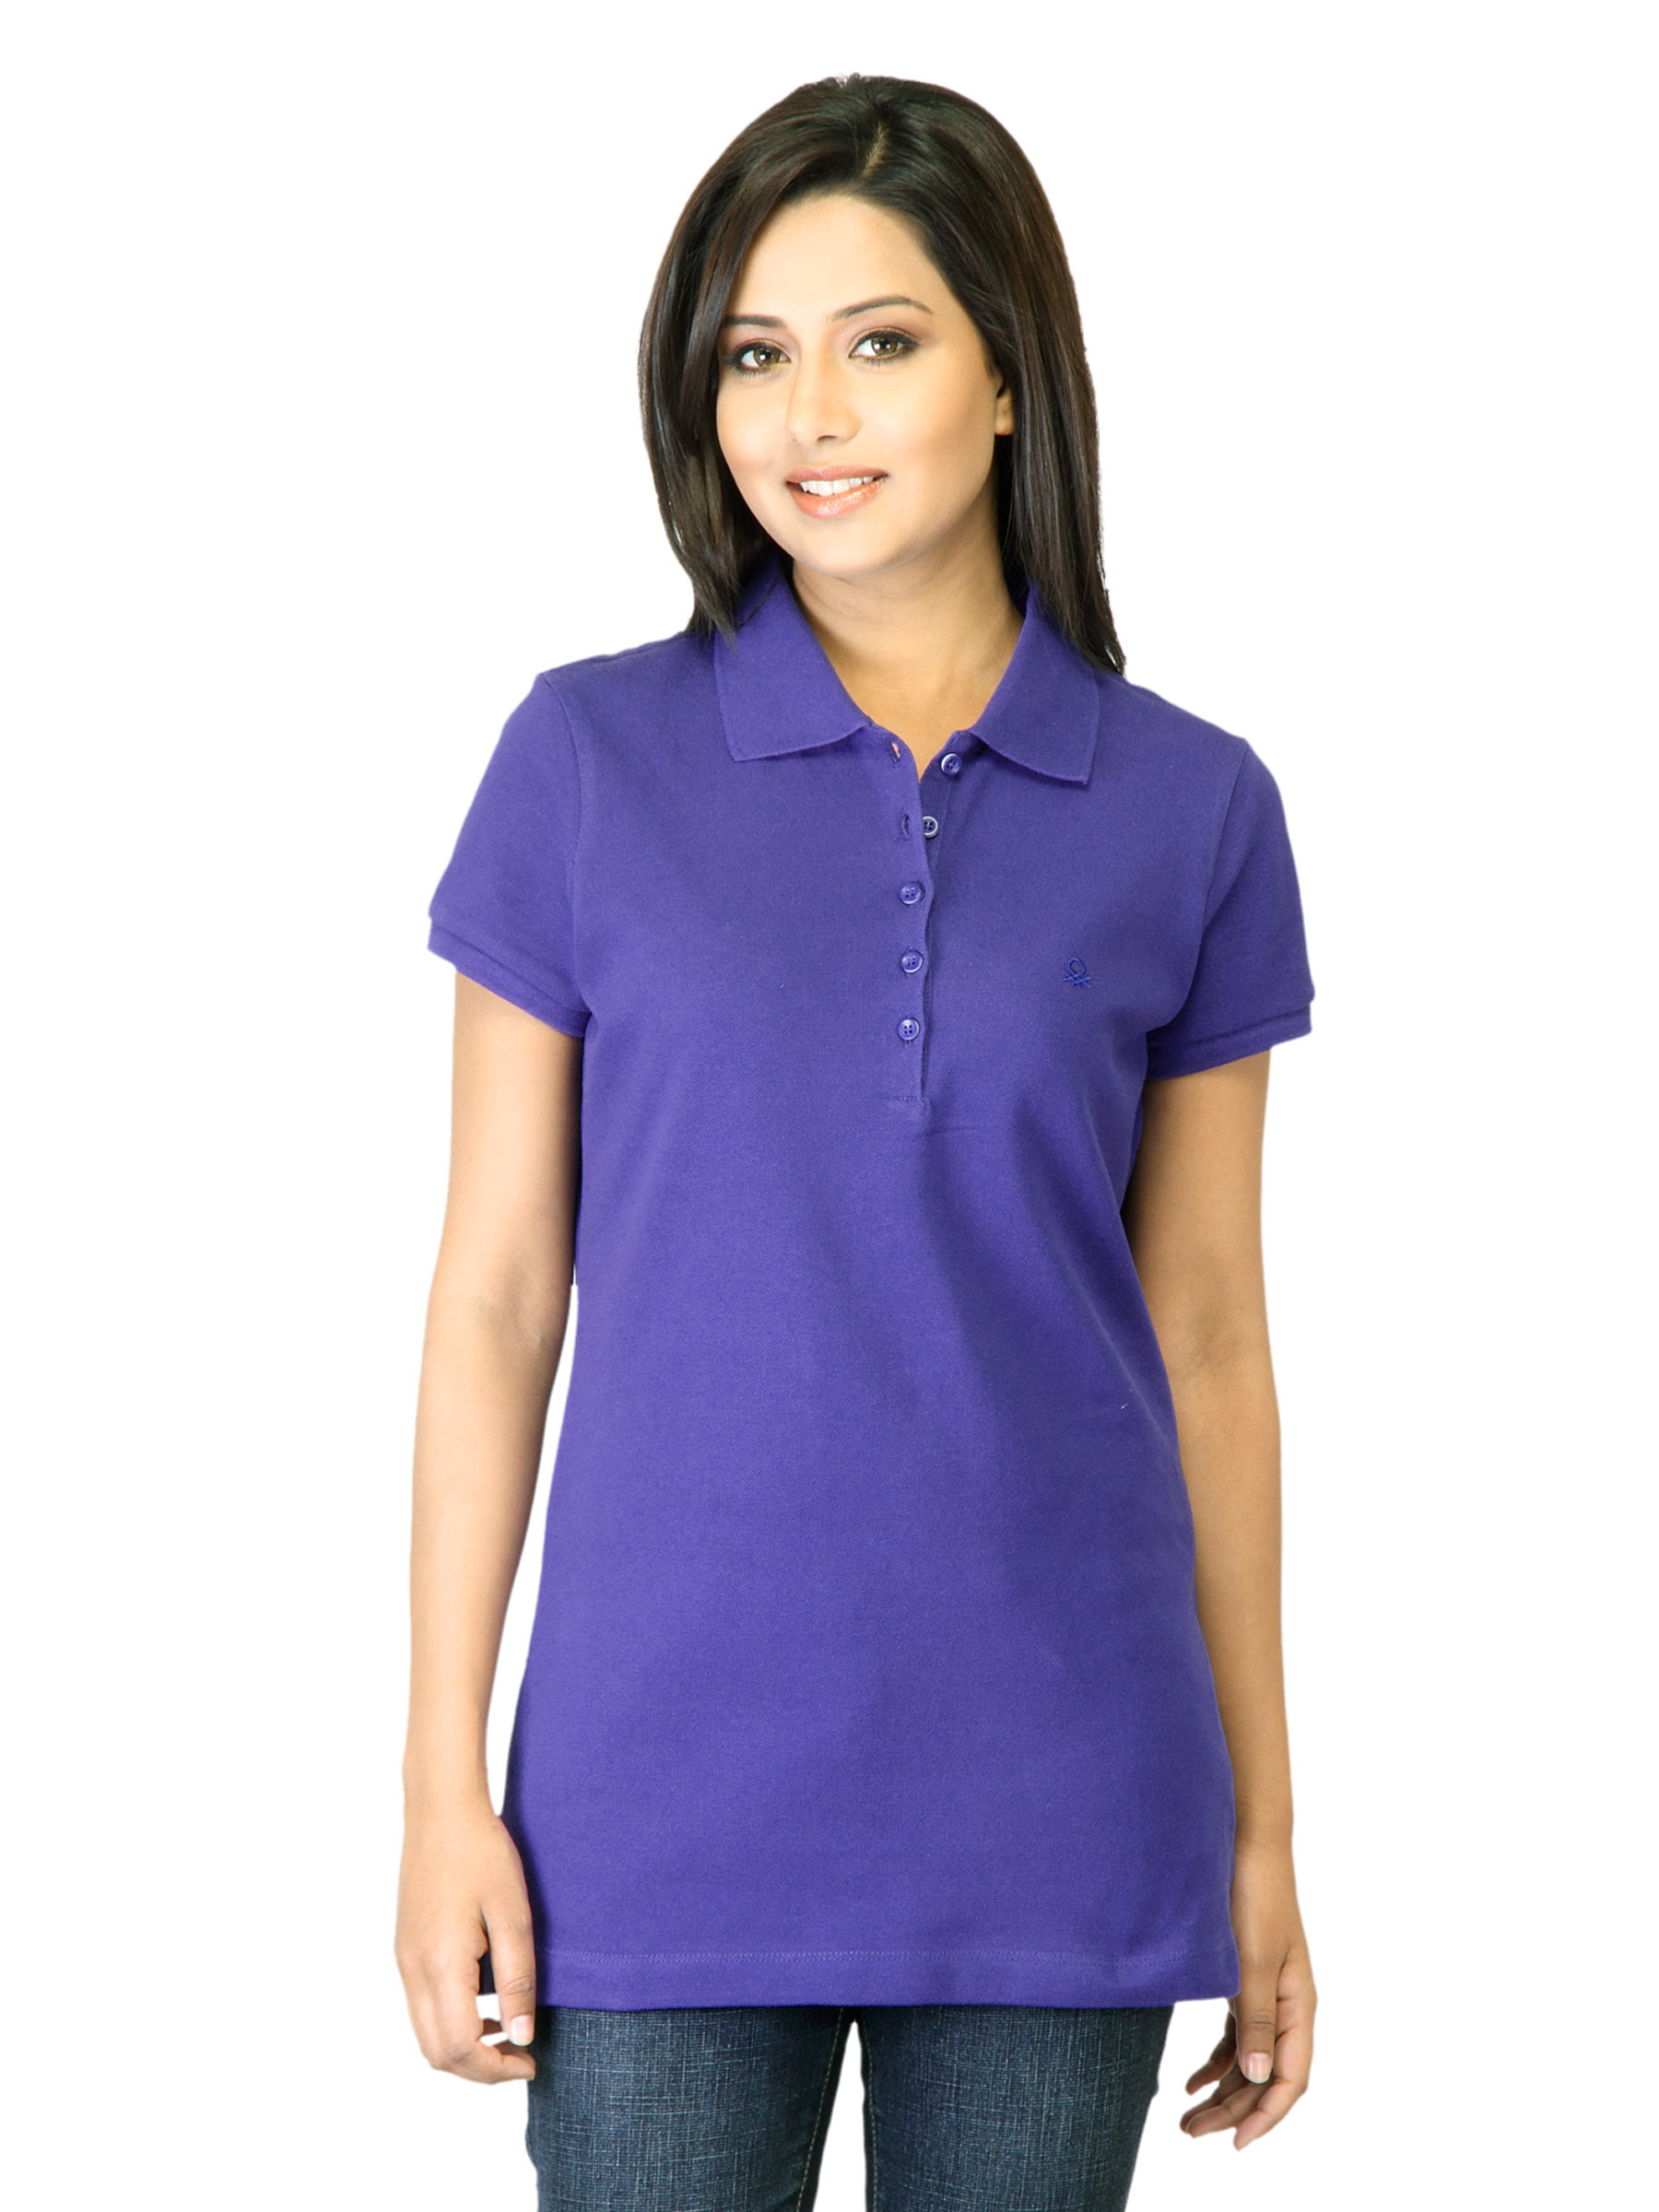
United Colors of Benetton Women Navy Blue Polo T-shirt
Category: Apparel / Topwear / Tshirts
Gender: Women
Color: Navy Blue
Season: Summer 2012
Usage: Casual